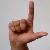
The image shows a hand gesture representing the letter 'L' in Indian Sign Language.